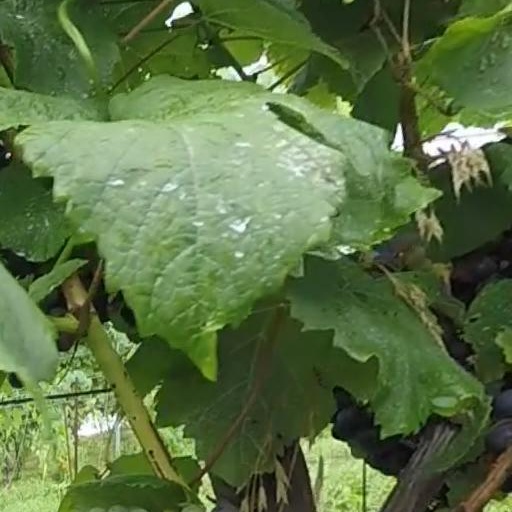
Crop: grape